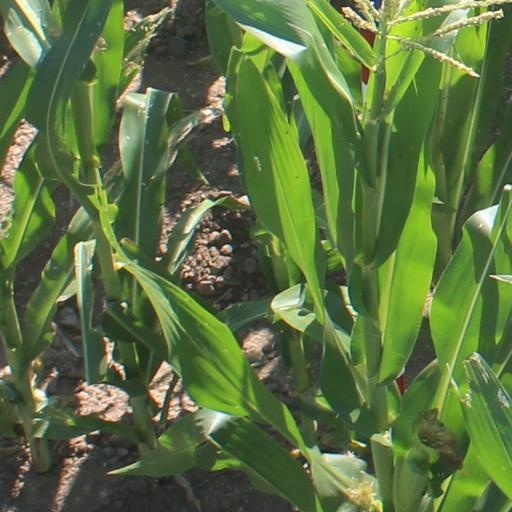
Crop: maize; corn